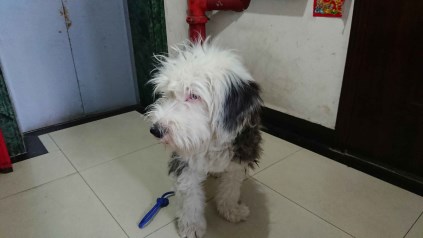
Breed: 257-n000108-Old_English_sheepdog